Joseph M. Martin

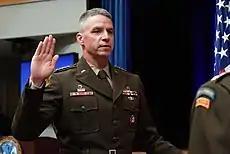
Gen. Joseph M. Martin recites the oath of office before being sworn in as Vice Chief of Staff of the Army by Army chief of staff Gen. Mark A. Milley at the Pentagon, Arlington Va., July 26, 2019.

In May 2018, Martin was nominated for promotion to lieutenant general and an assignment as the Director of the Army Staff. On 26 July 2019, he was assigned as the Army's 37th Vice Chief of Staff and promoted to general.